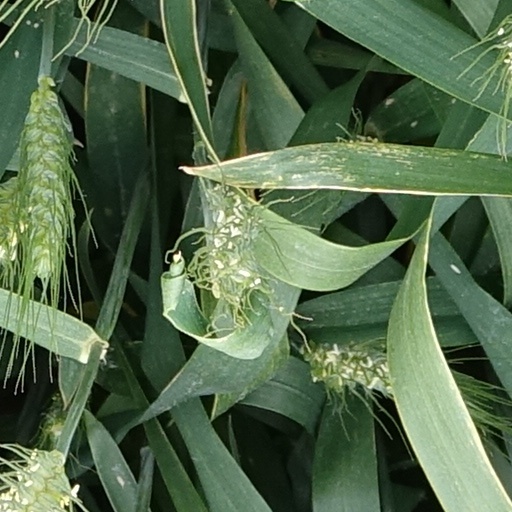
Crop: wheat